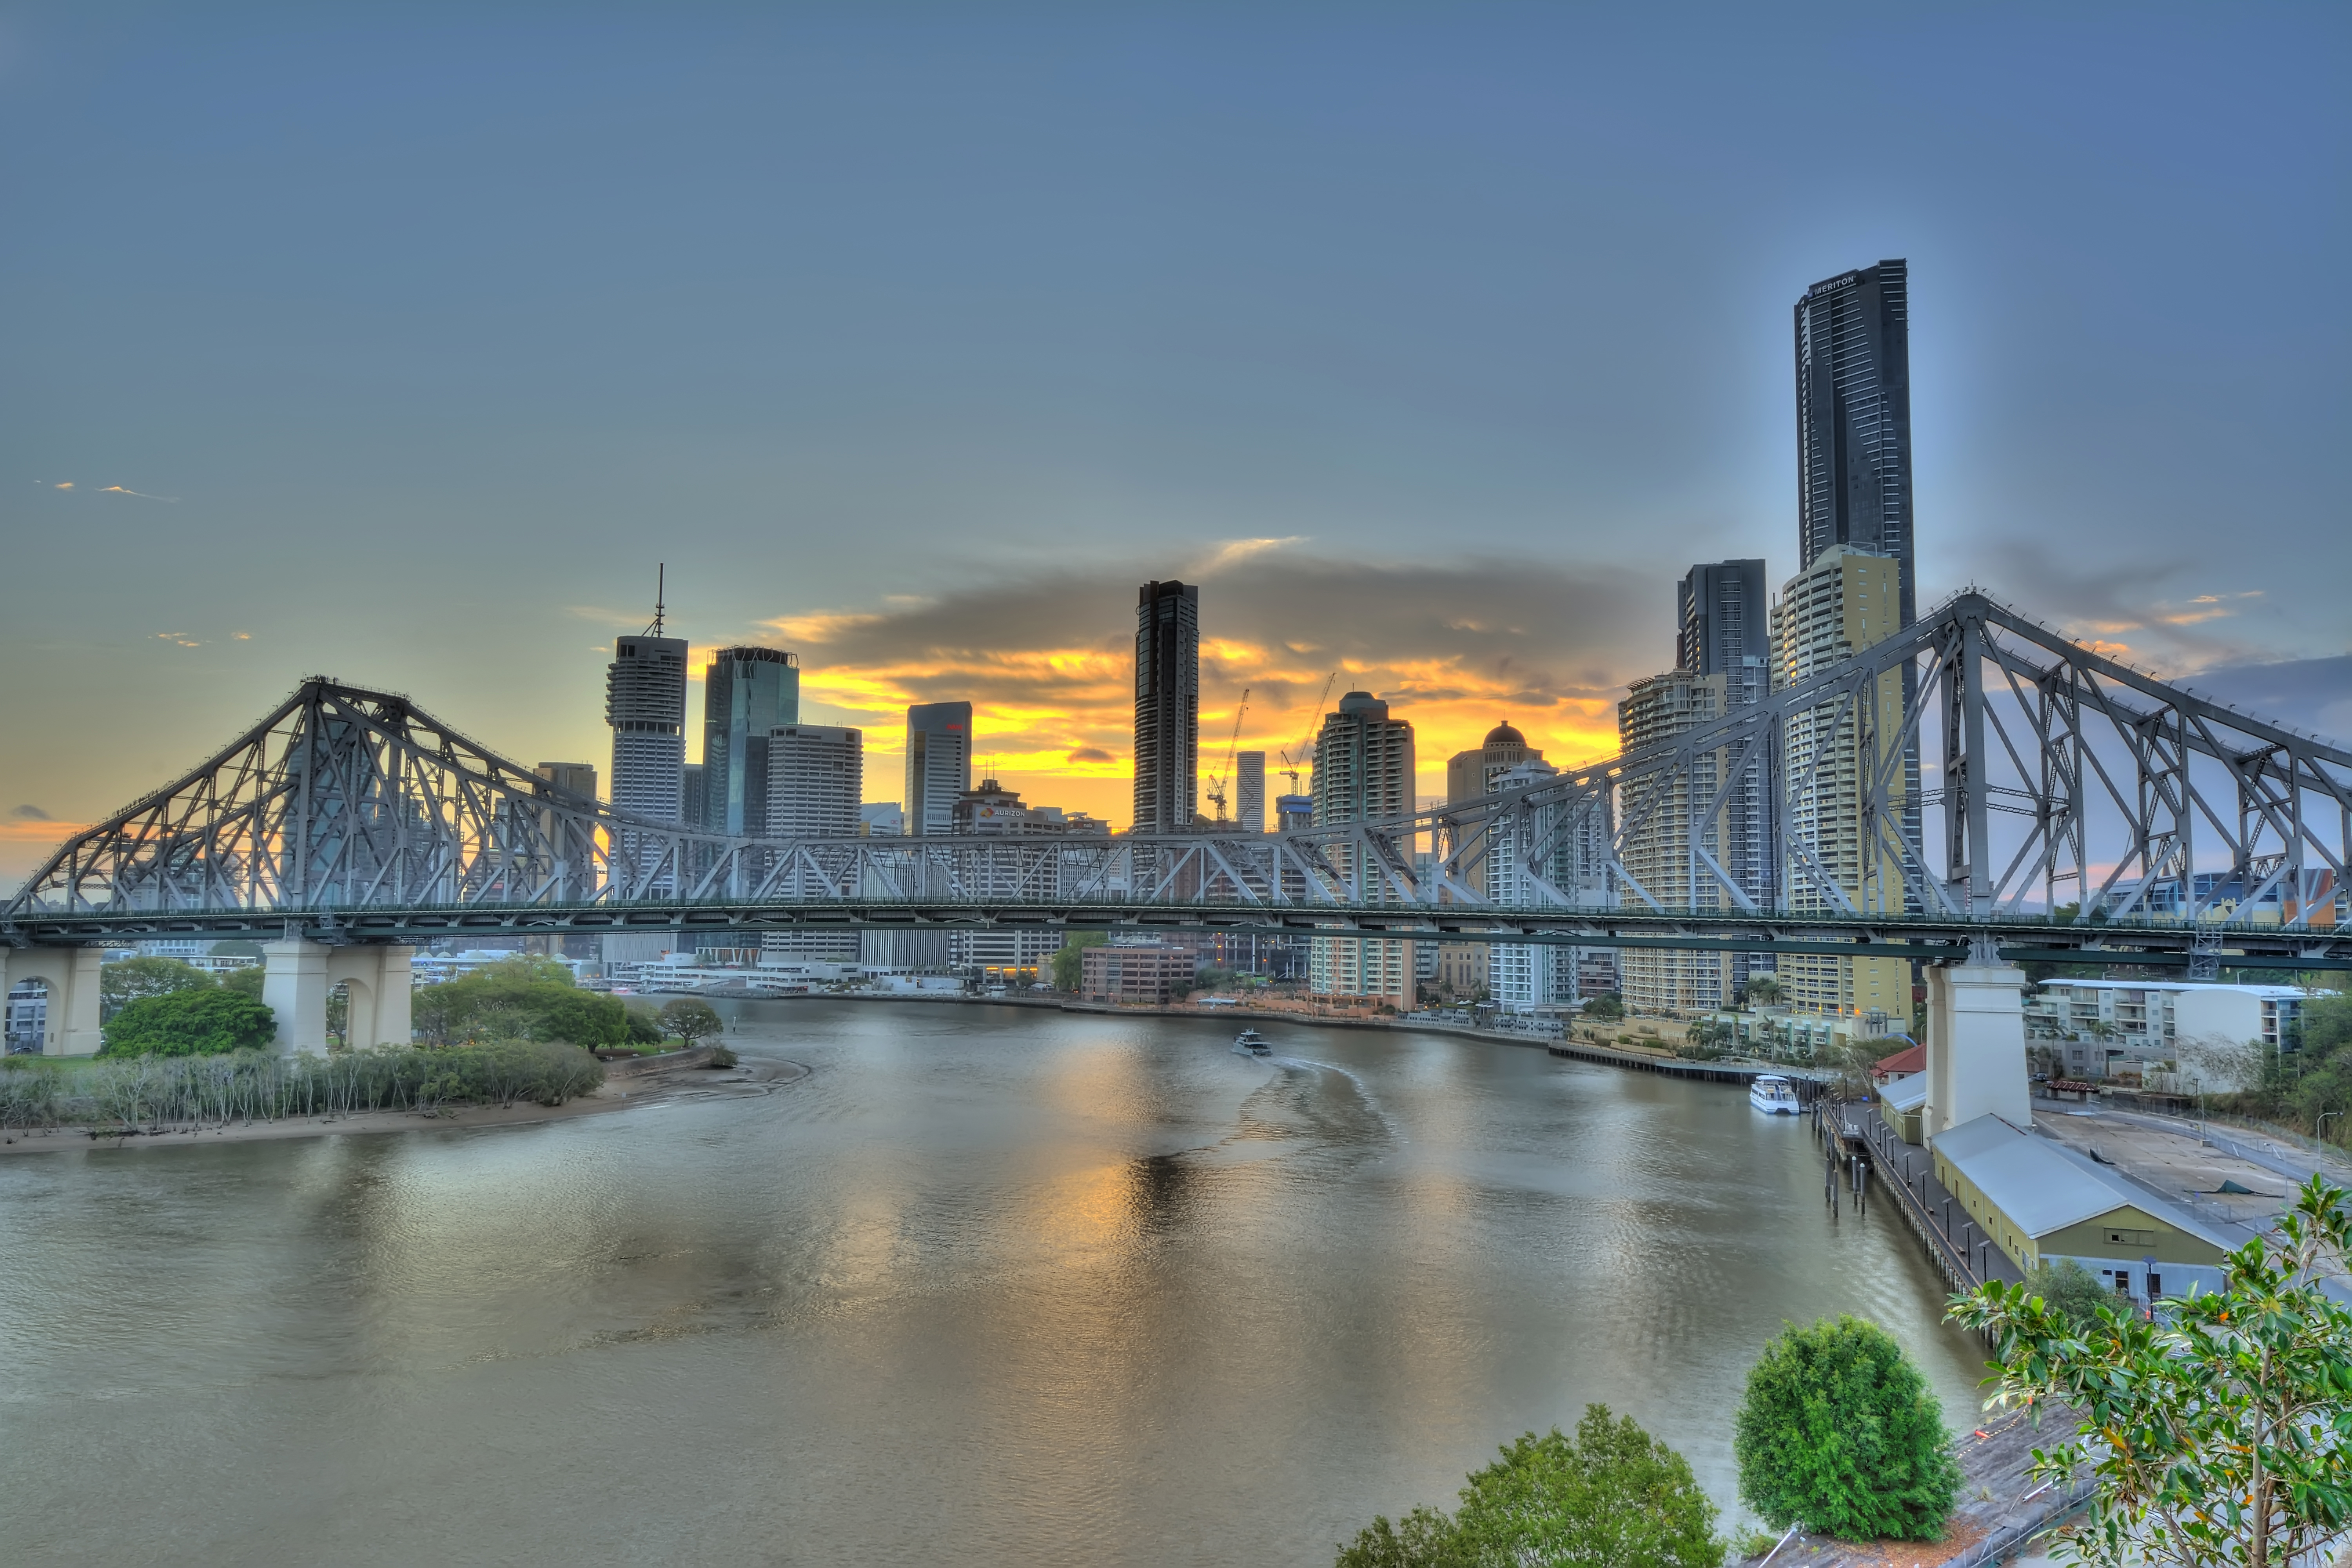
water, sunset, bridge, skyline, morning, city, skyscraper, river, cityscape, downtown, dusk, evening, reflection, lens, landmark, waterway, australia, hdr, wide, angle, story, queensland, brisbane, urban area, human settlement